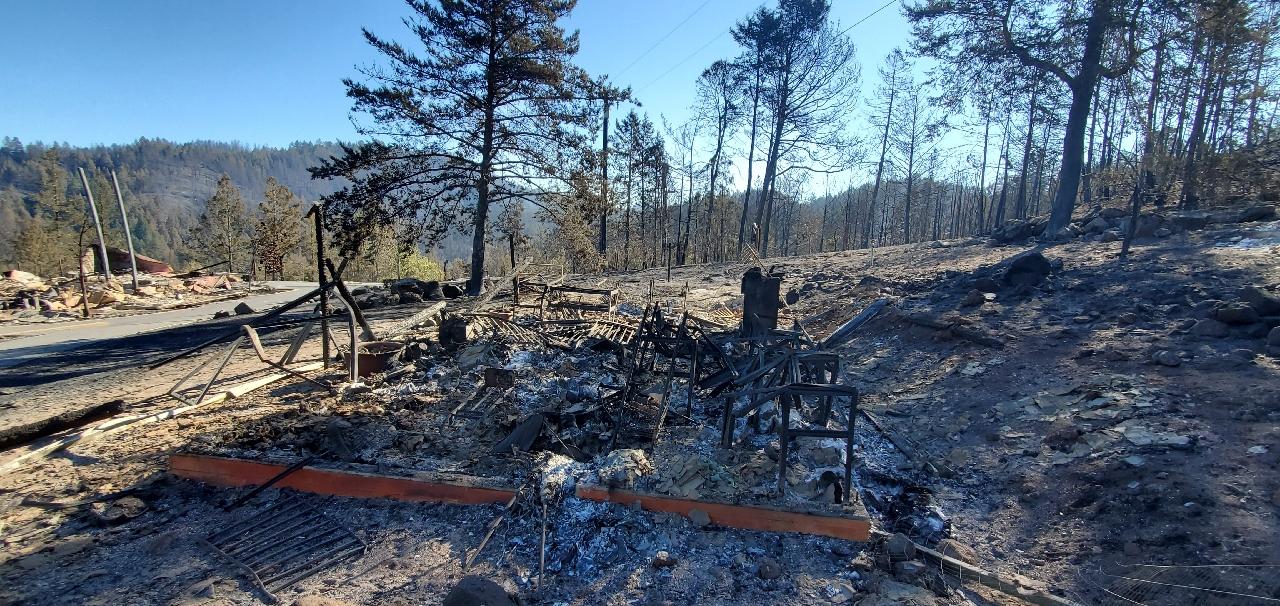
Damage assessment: destroyed